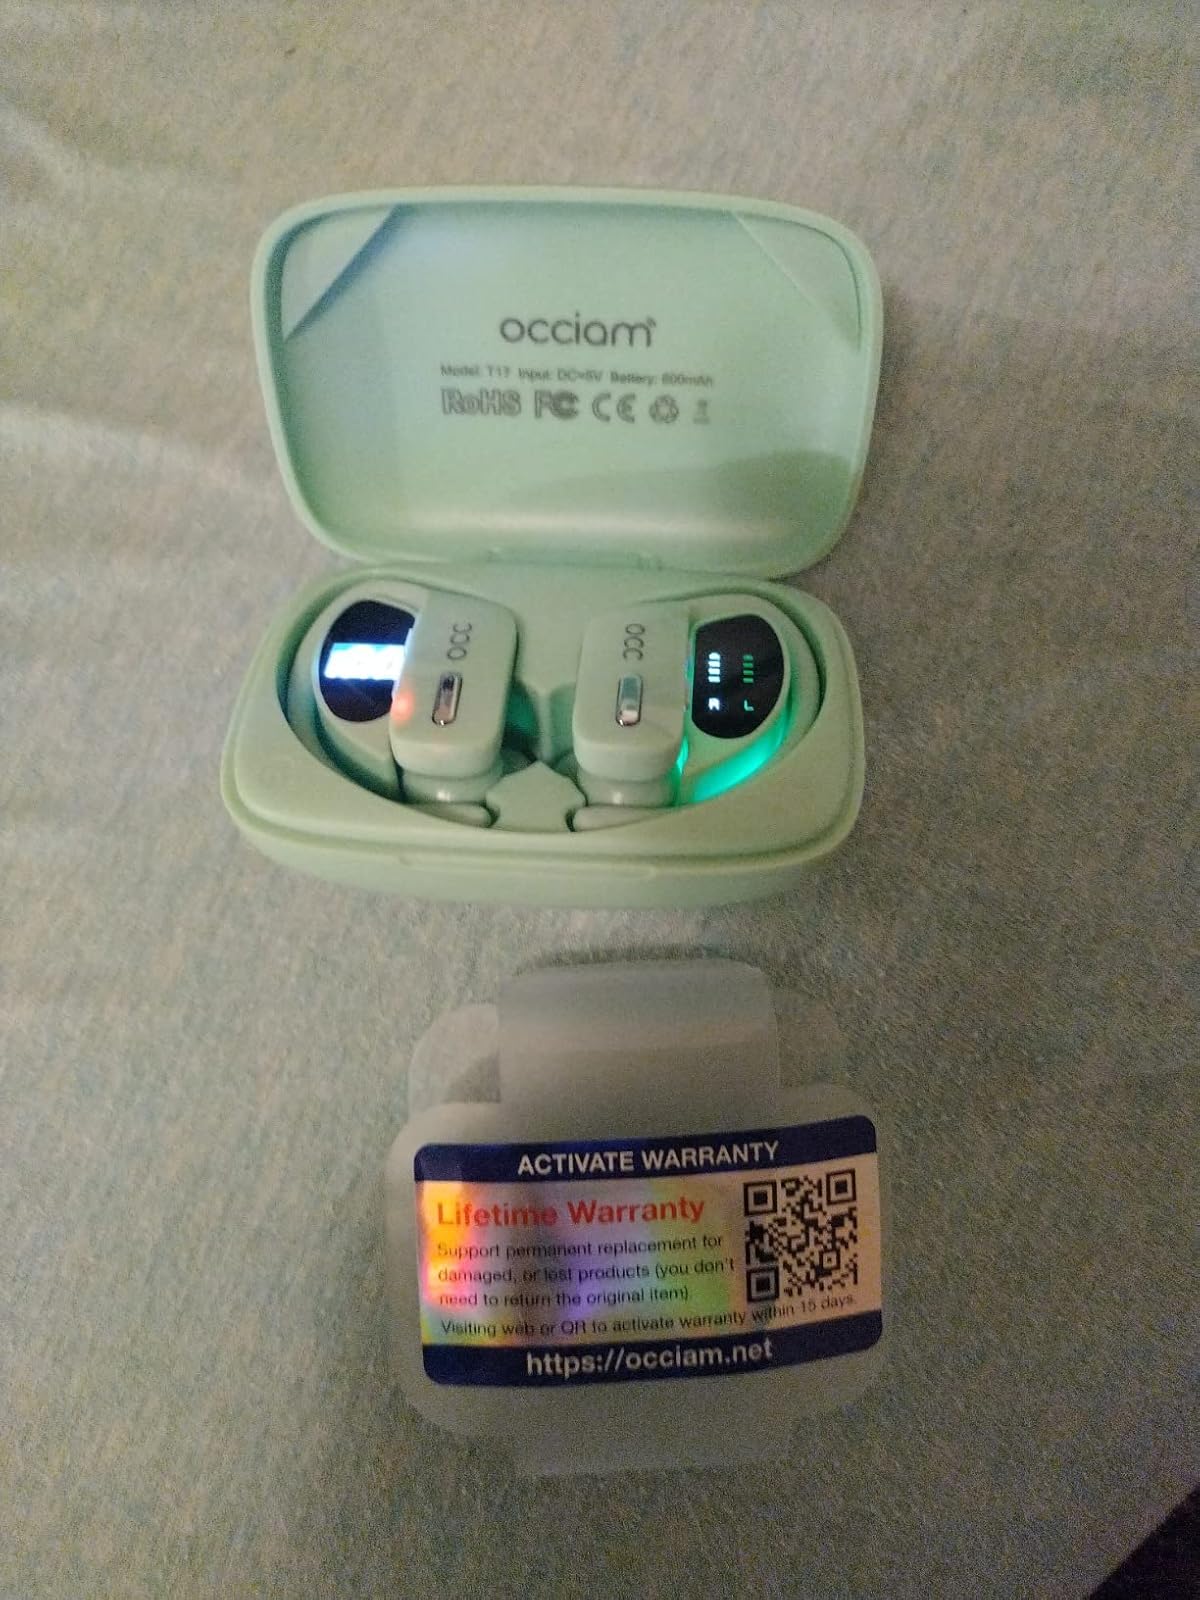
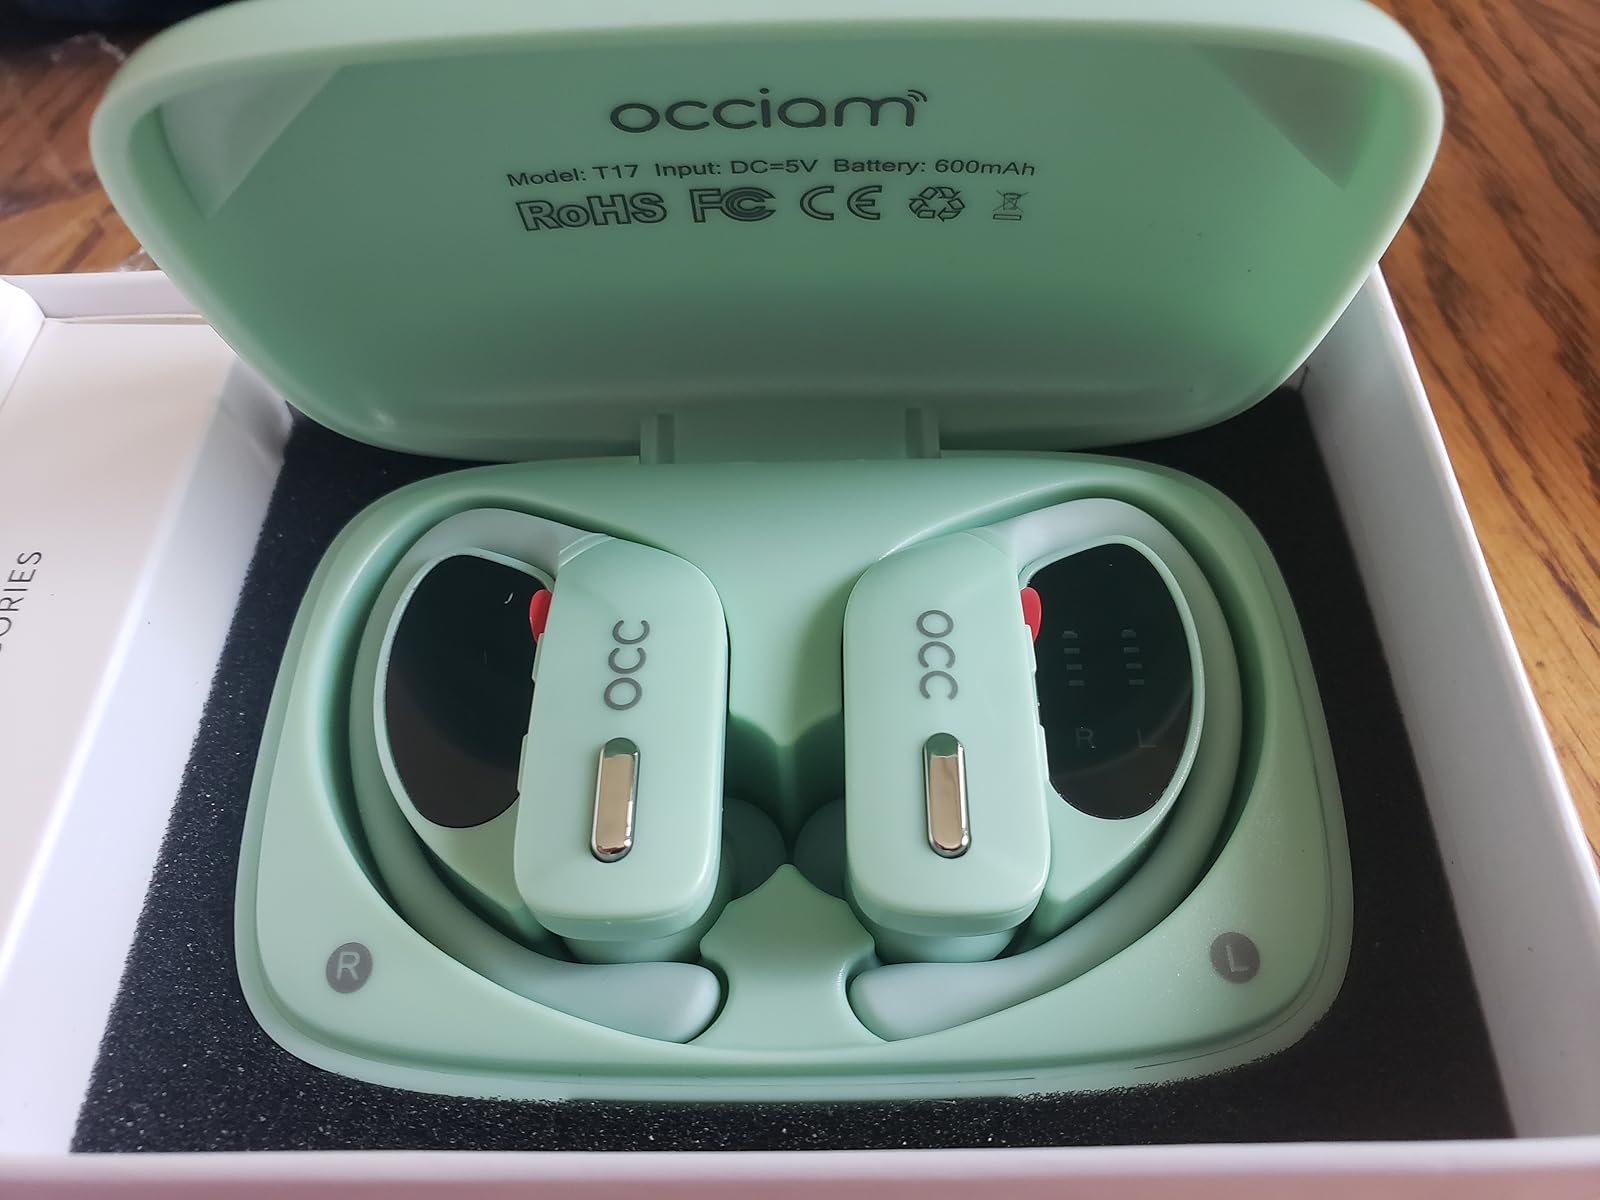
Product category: earbuds
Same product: yes